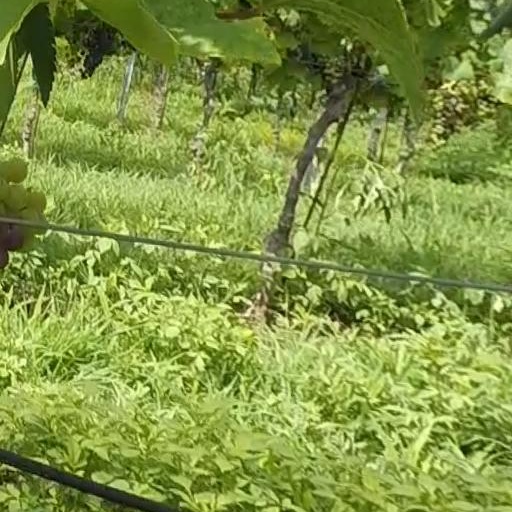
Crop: grape